Transport in Singapore

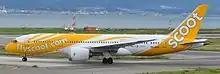
Scoot is the low-cost arm of Singapore Airlines.

Taxis and private hire vehicles (PHV) are a popular form of transport, with fares considered low compared to those in most cities in developed countries. Starting rates were $3.20 - $3.90. As of March 2019, the taxi and private hire car population has been increased to 83,037.